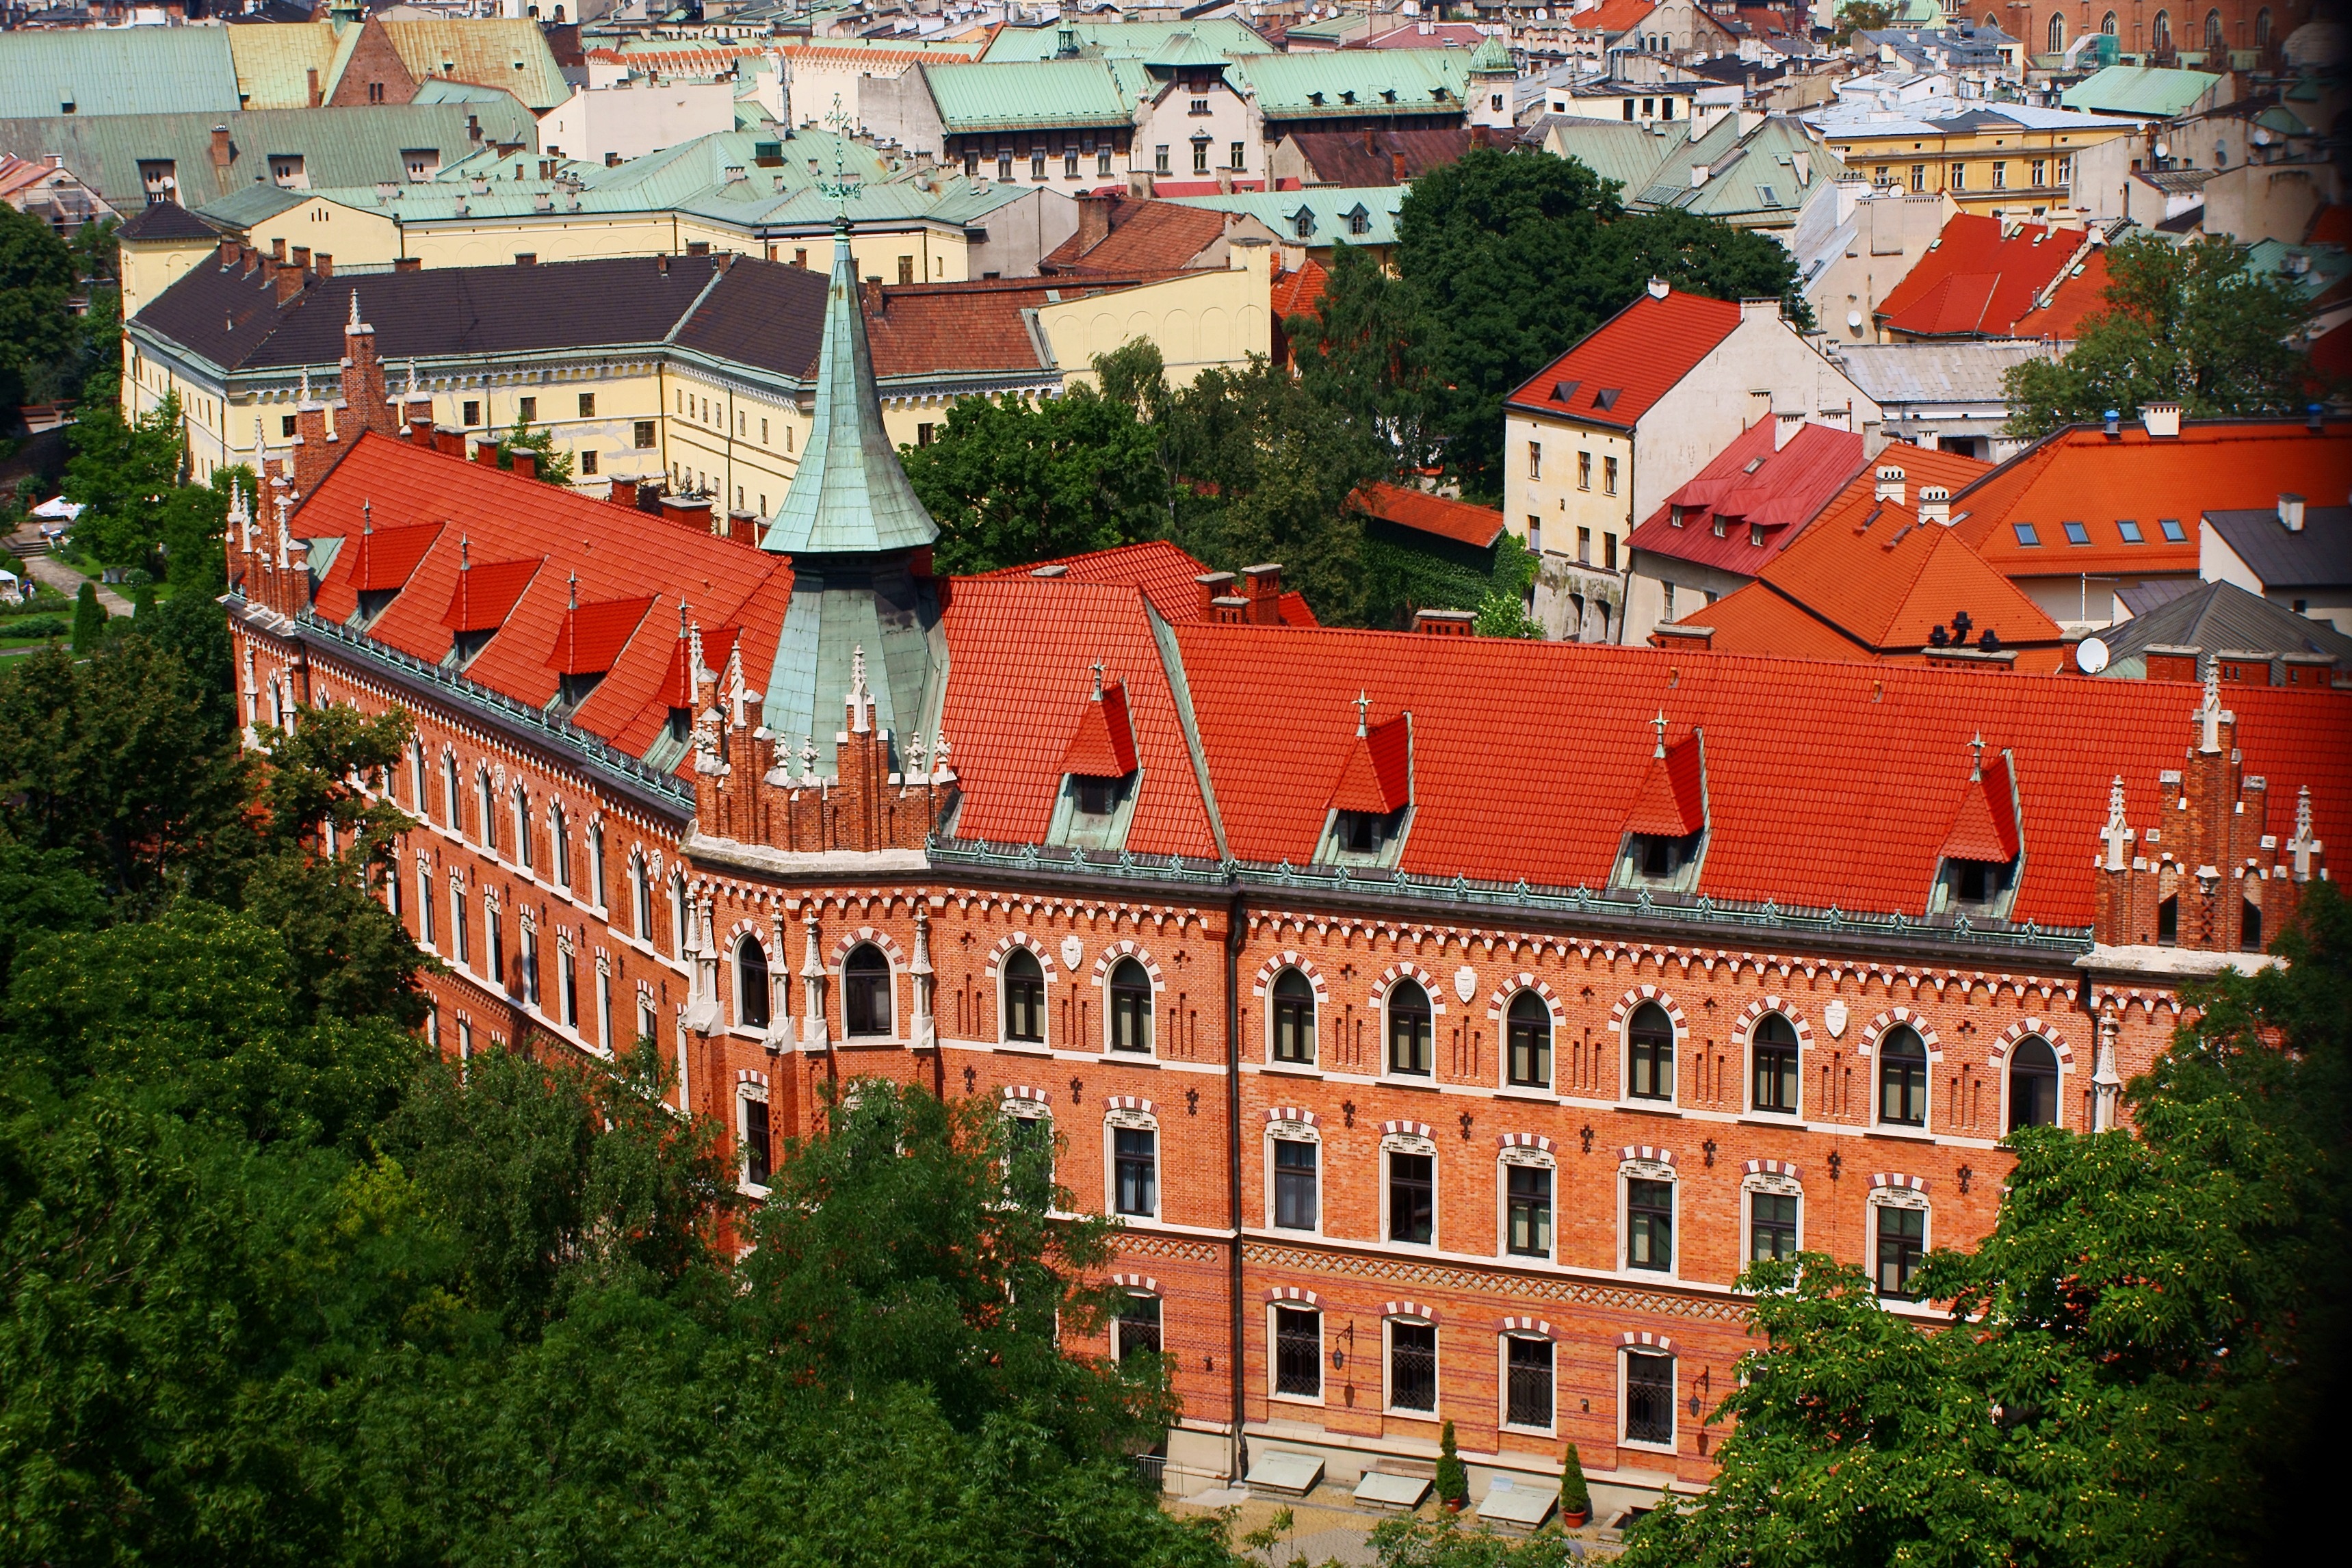
architecture, mansion, house, town, building, chateau, palace, city, cityscape, castle, landmark, monastery, poland, estate, krakow, neighbourhood, historic site, residential area, human settlement